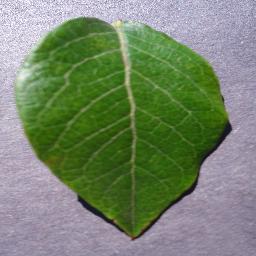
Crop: blueberry
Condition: healthy